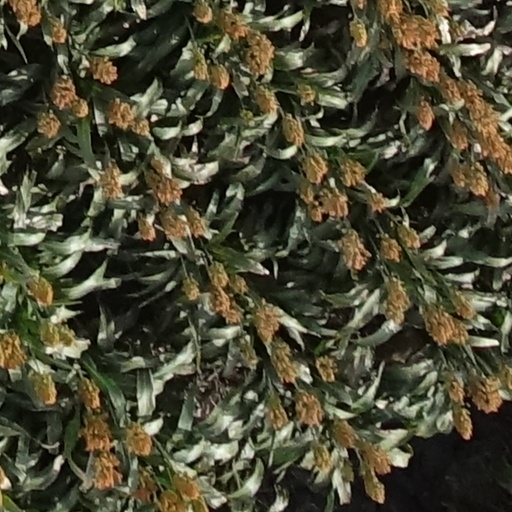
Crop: sorghum